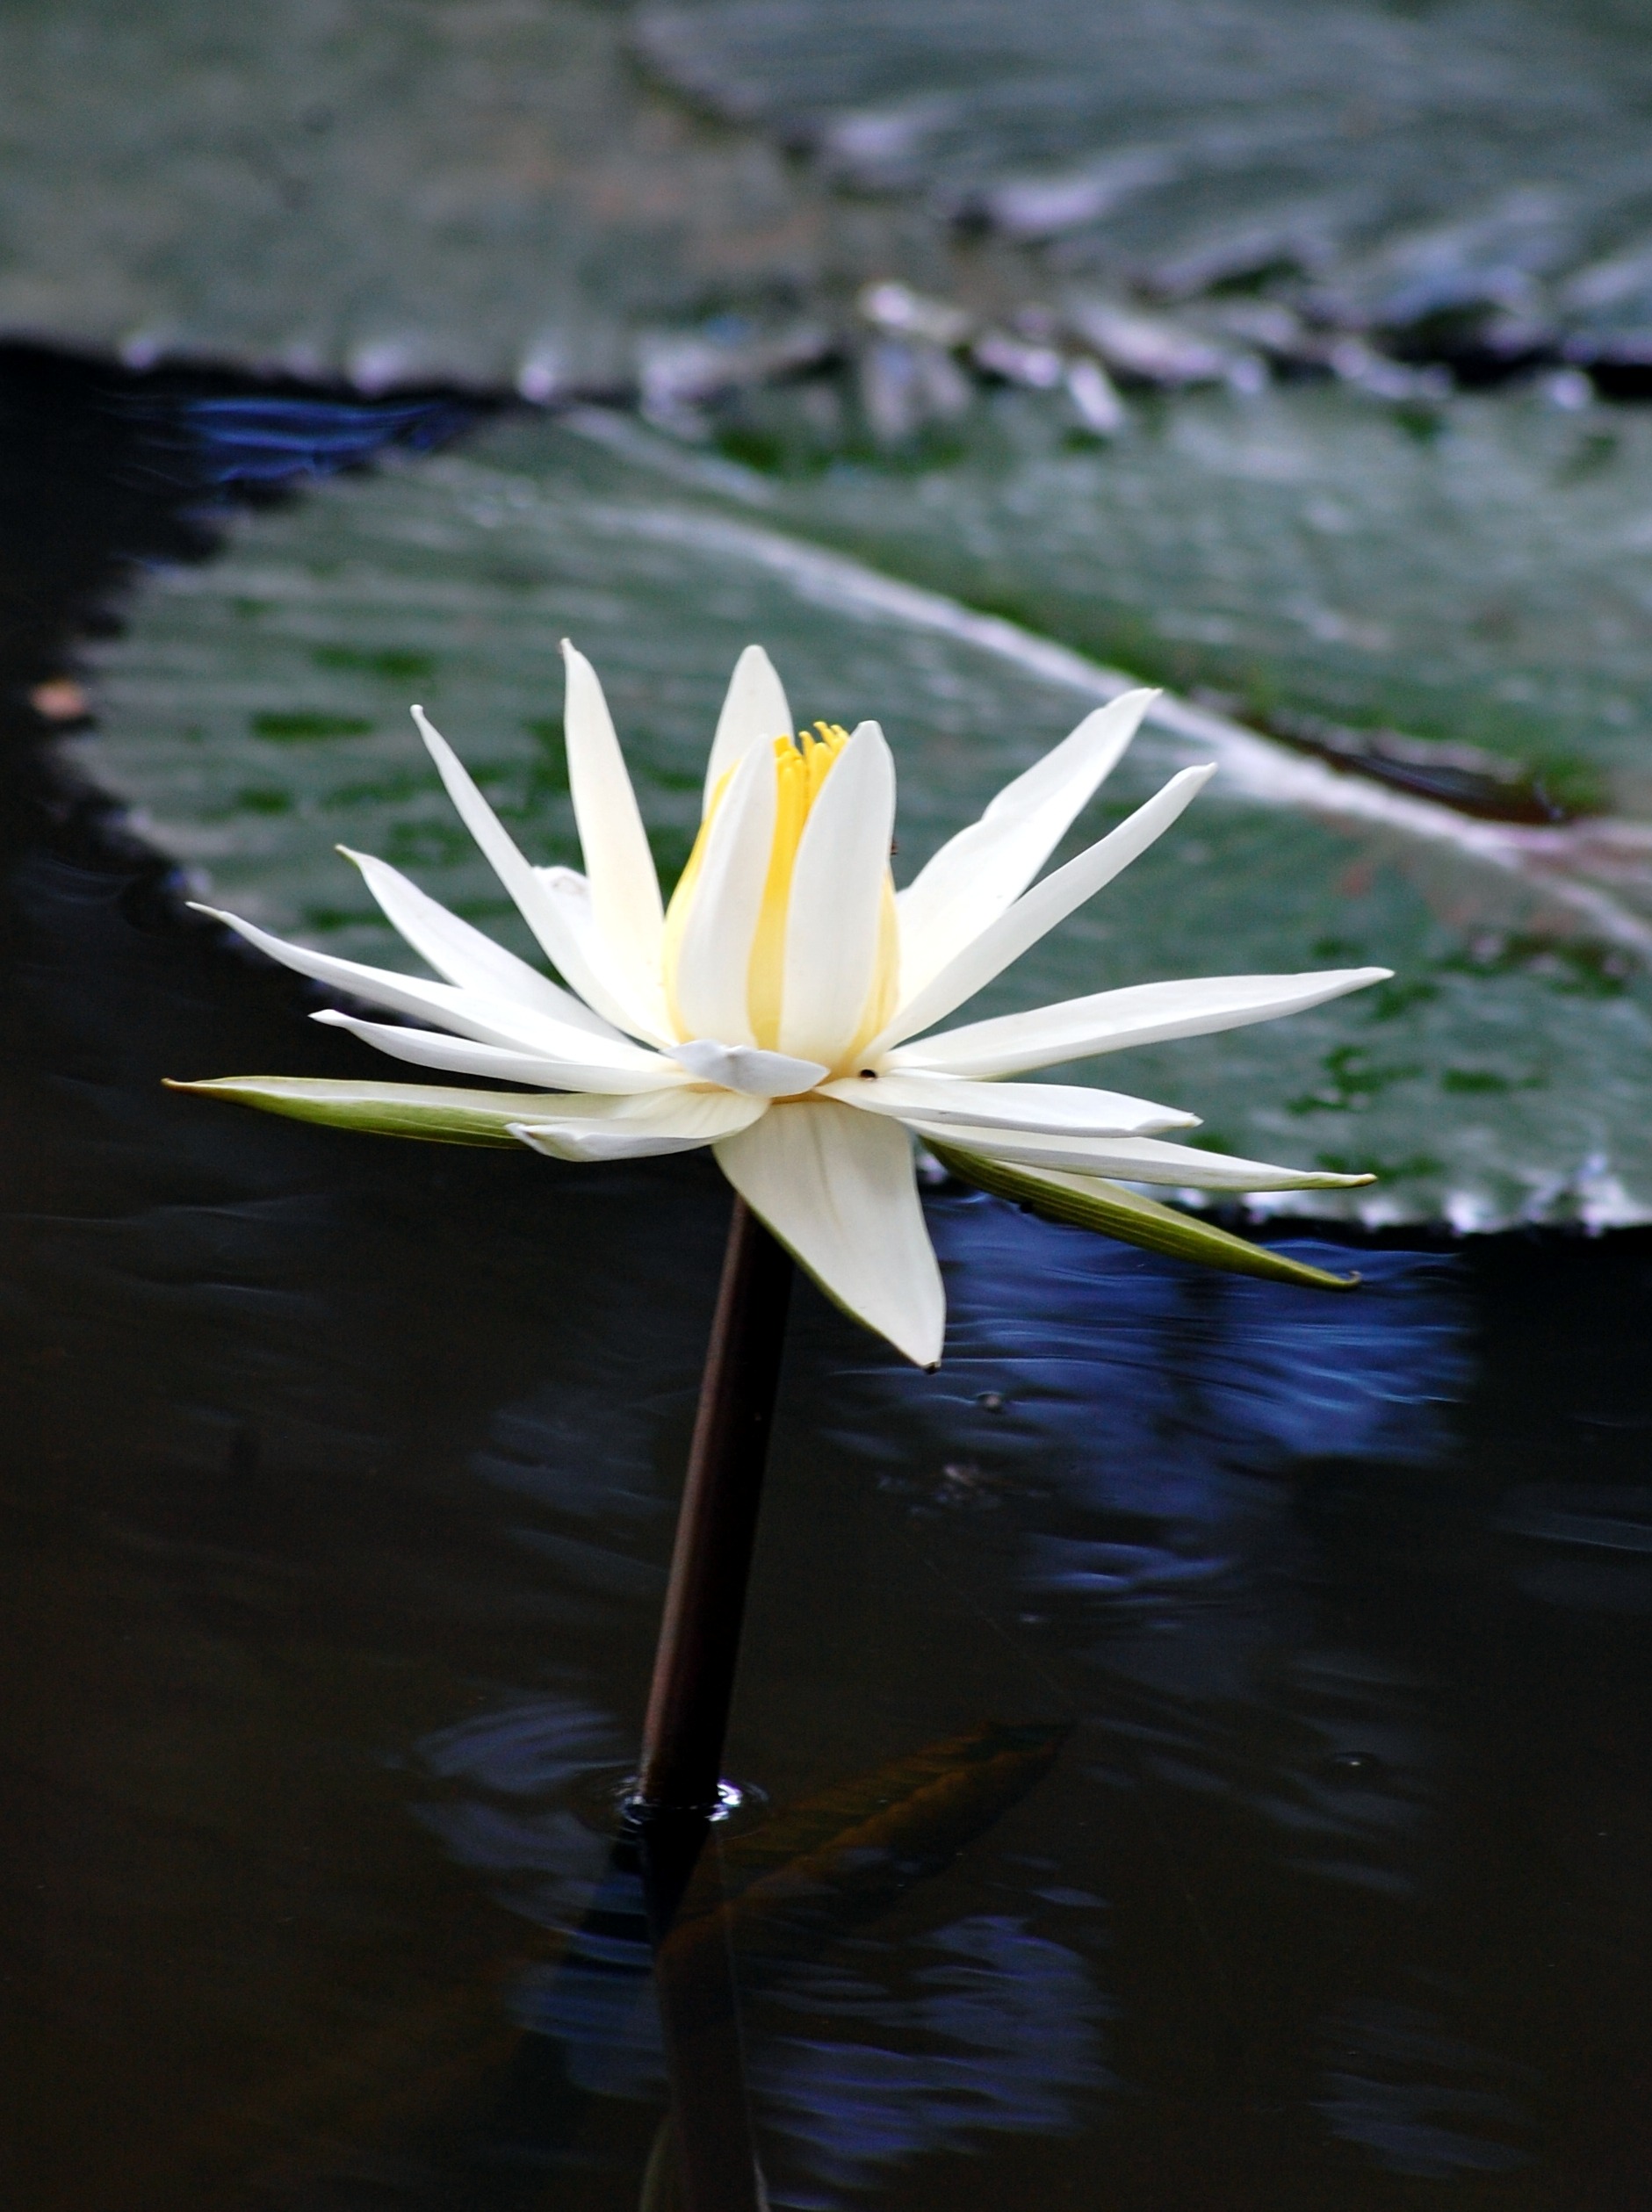
water, nature, blossom, plant, white, sunlight, leaf, round, flower, petal, floral, green, reflection, botany, blooming, aquatic, floating, yellow, flora, plants, water lily, flowers, close up, leaves, decorative, blossoms, lilies, ornamental, blooms, ponds, flowering, macro photography, flowering plant, land plant